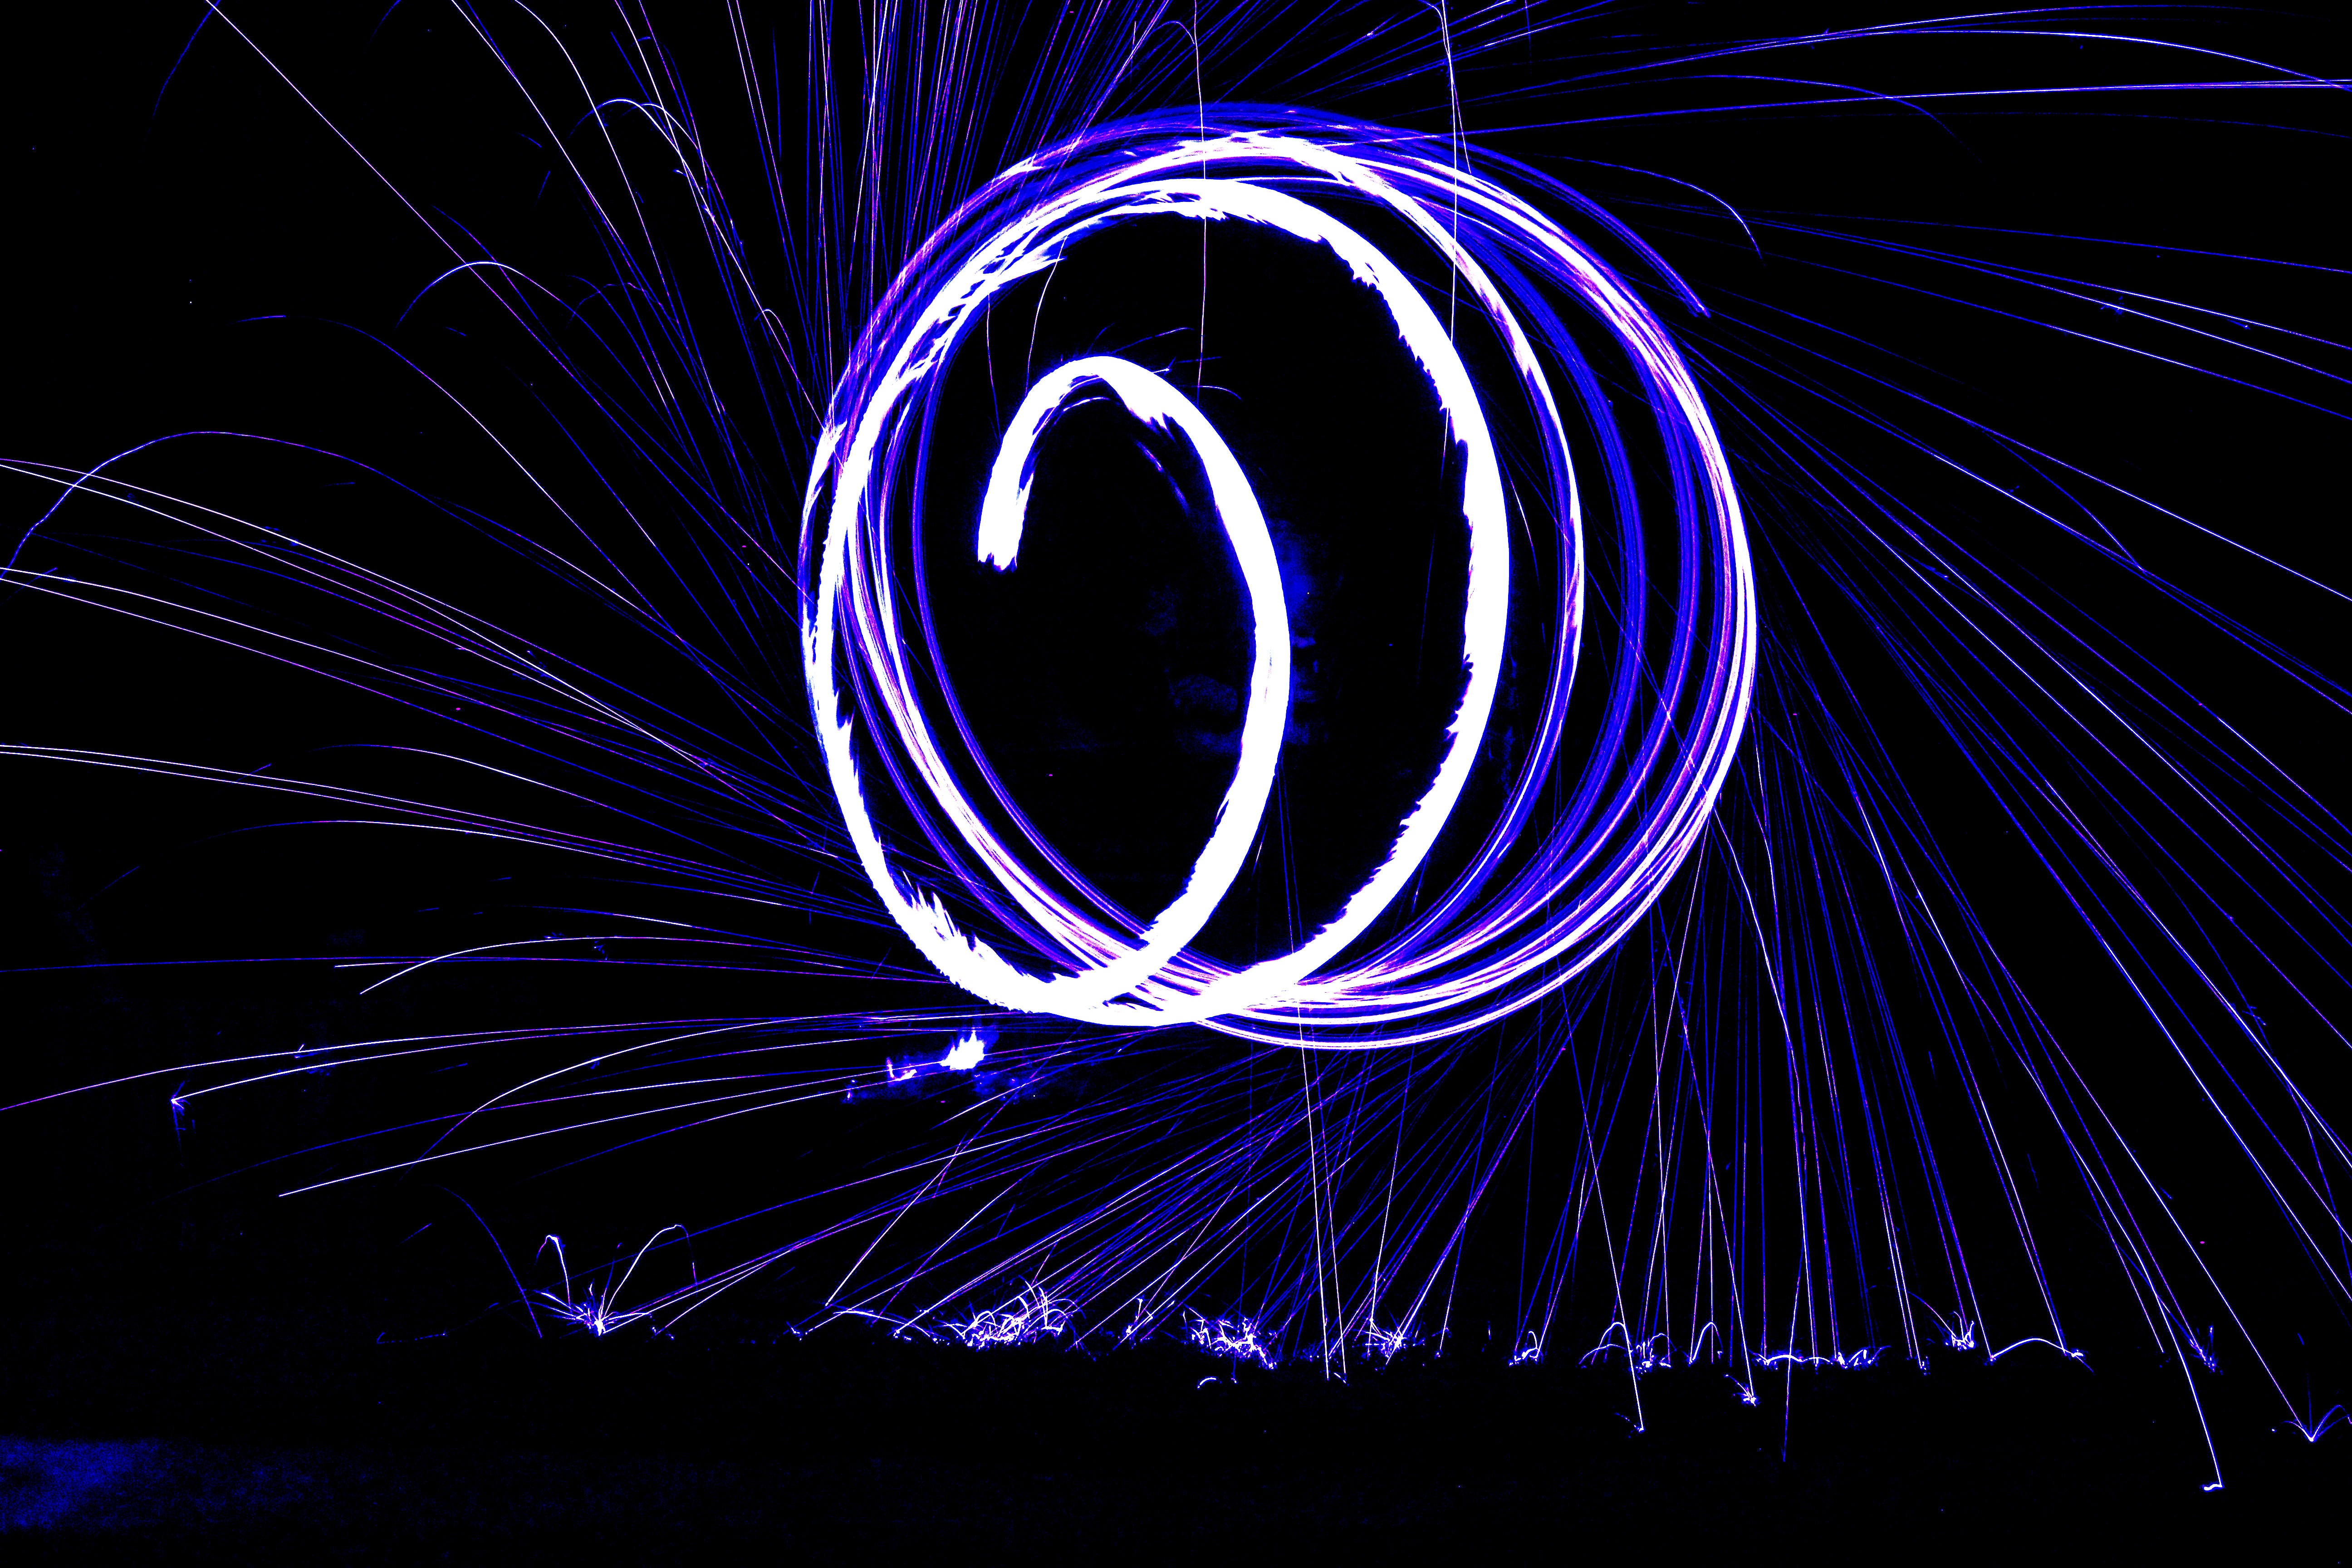
light, night, line, movement, long exposure, circle, font, illustration, photoshop, effect, fractal art, photo edit